Grade II* listed buildings in Coventry

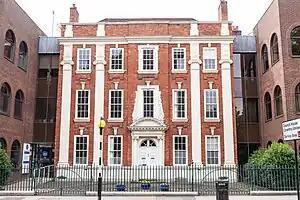
Kirby House is an 18th-century building which is now Grade II* listed.

There are 24 Grade II* listed buildings in the City of Coventry. In the United Kingdom, a listed building is a building or structure of special historical or architectural importance. These buildings are legally protected from demolition, as well as from any extensions or alterations that would adversely affect the building's character or destroy historic features. Listed buildings are divided into three categories—Grade I buildings are buildings of "exceptional" interest, Grade II buildings are buildings of special interest, and Grade II* buildings are Grade II buildings that are of particular interest. Coventry is an ancient city and a metropolitan borough in the West Midlands of England. The city's history dates back to at least the 11th century (CE), and it was a thriving centre of commerce in mediaeval times.